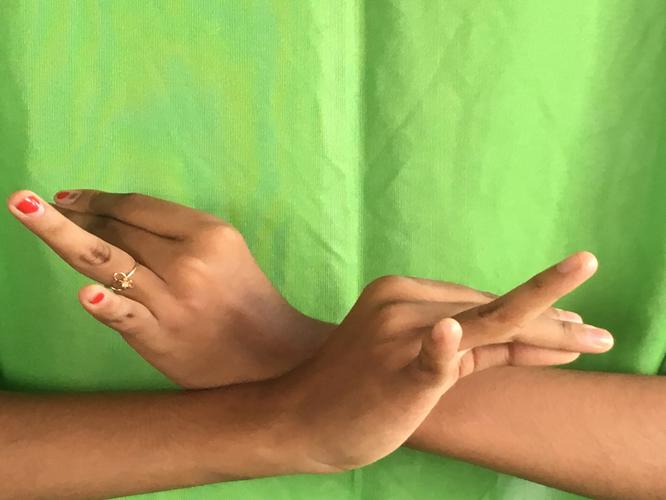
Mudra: Katakavardhana
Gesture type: double_hand